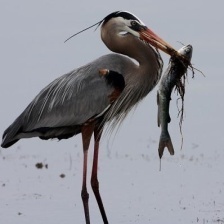
Species: BLUE HERON
Scientific name: ARDEA HERODIAS
ImageNet parent category: little_blue_heron